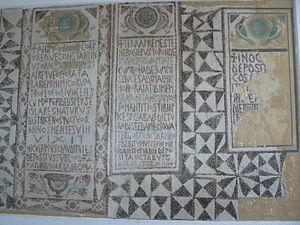
Mosaïques chrétiennes au musée de Makthar
La mosaïque chrétienne est l'utilisation dans les bâtiments consacrés à ce culte ainsi que dans des lieux privés de la technique déjà ancienne de la mosaïque, utilisée de manière continue.
Le musée de Makthar est un petit musée tunisien, inauguré en 1967, situé sur le site archéologique de Makthar, l'antique Mactaris. Au départ simple musée de site utilisant un bâtiment construit afin d'en faire un café sur l'emplacement d'un marabout, il se compose de trois pièces dont certains éléments sont exposés à l'extérieur au sein d'un jardin lapidaire. Par ailleurs, juste derrière le musée, se trouvent les vestiges d'une basilique.